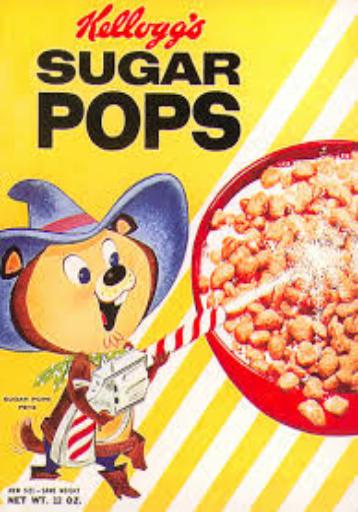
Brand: Corn Pops
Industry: Food